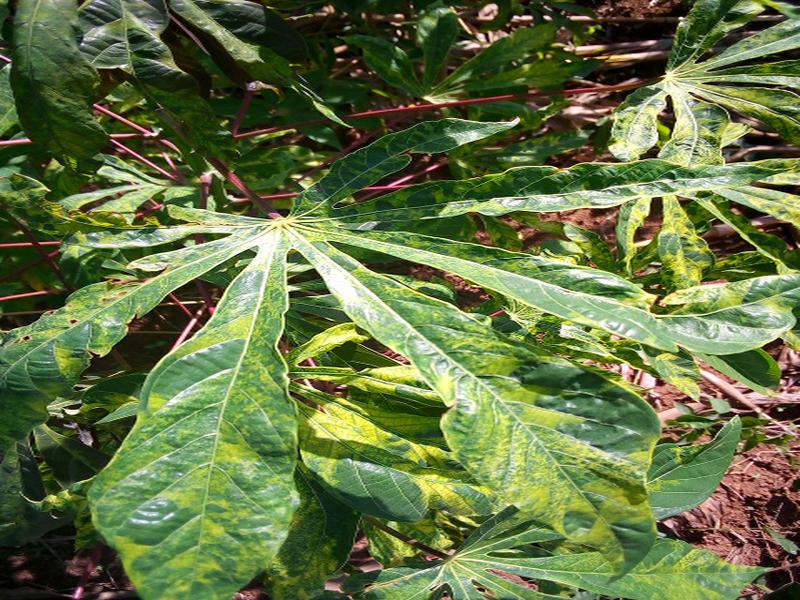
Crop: cassava
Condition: mosaic_disease